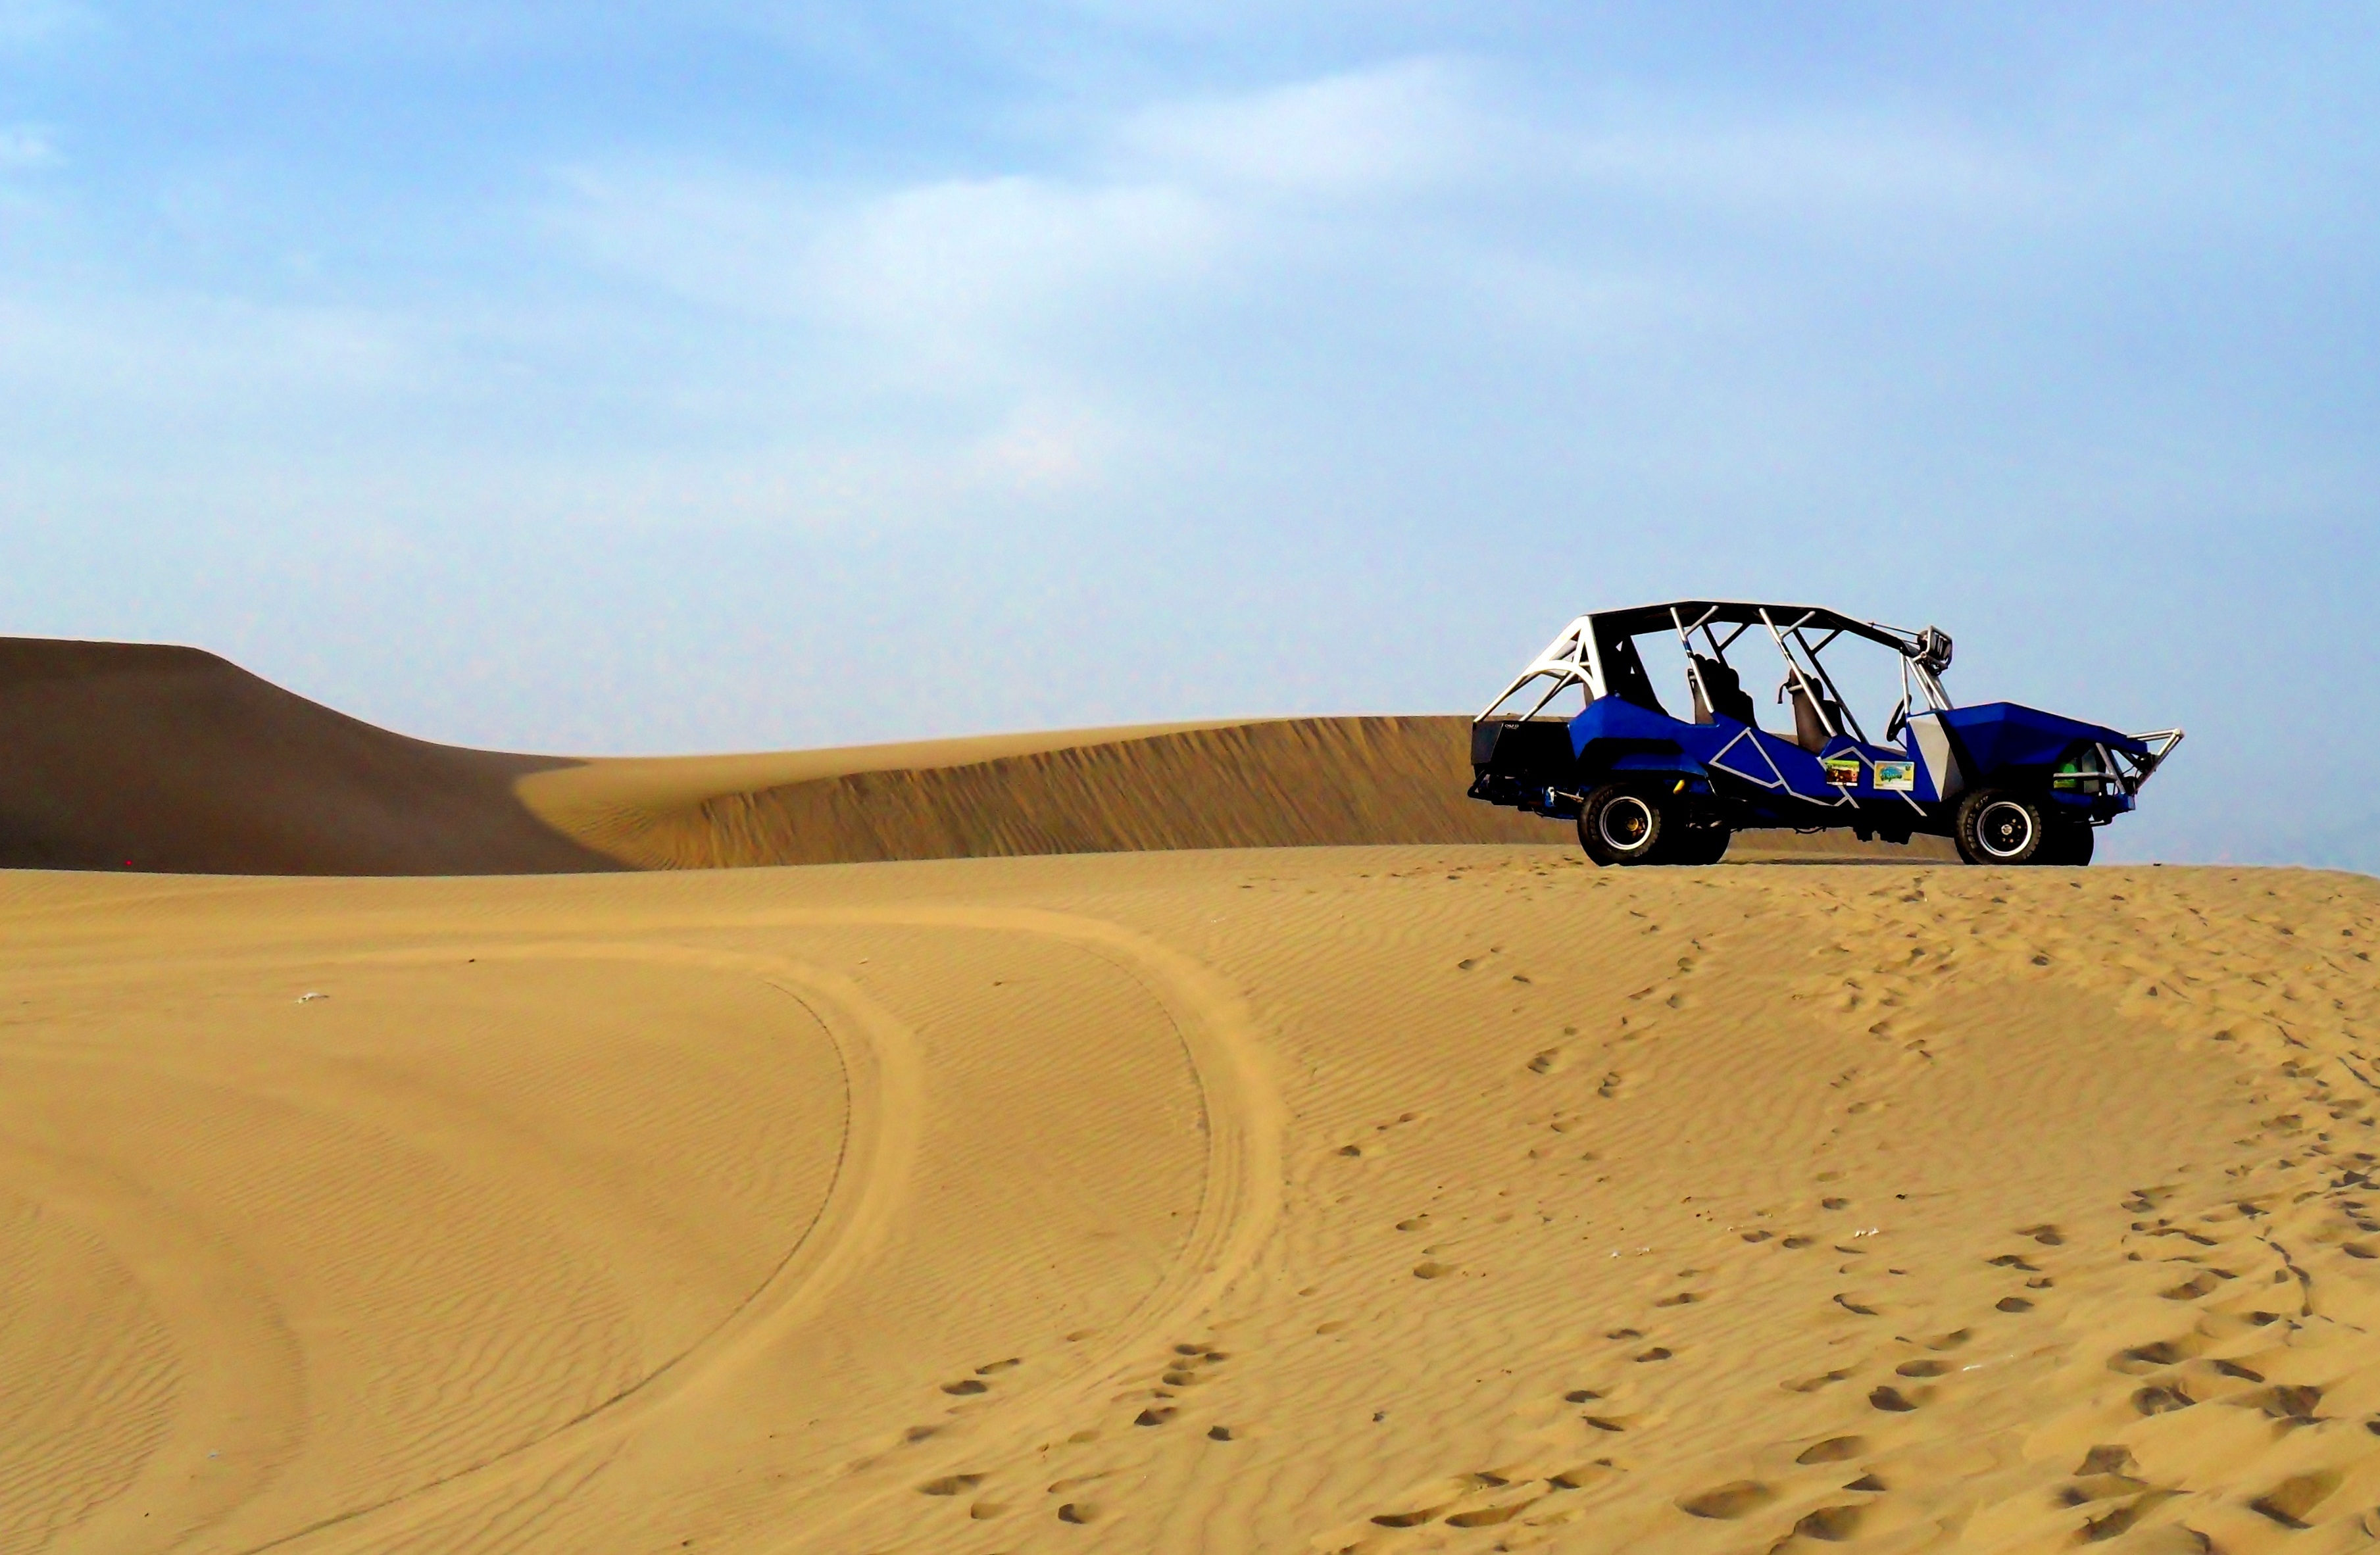
landscape, sand, desert, dune, truck, buggy, habitat, ecosystem, sahara, wadi, landform, erg, boogie, extreme sports, natural environment, geographical feature, aeolian landform